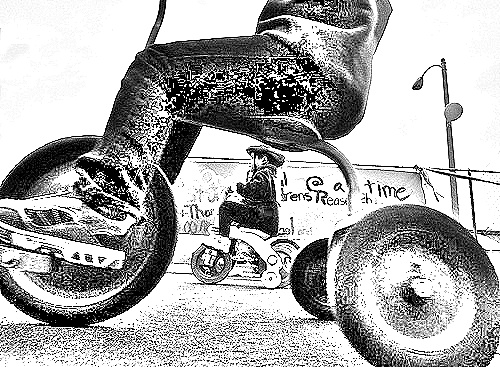
Portrait style: Sketch Portrait